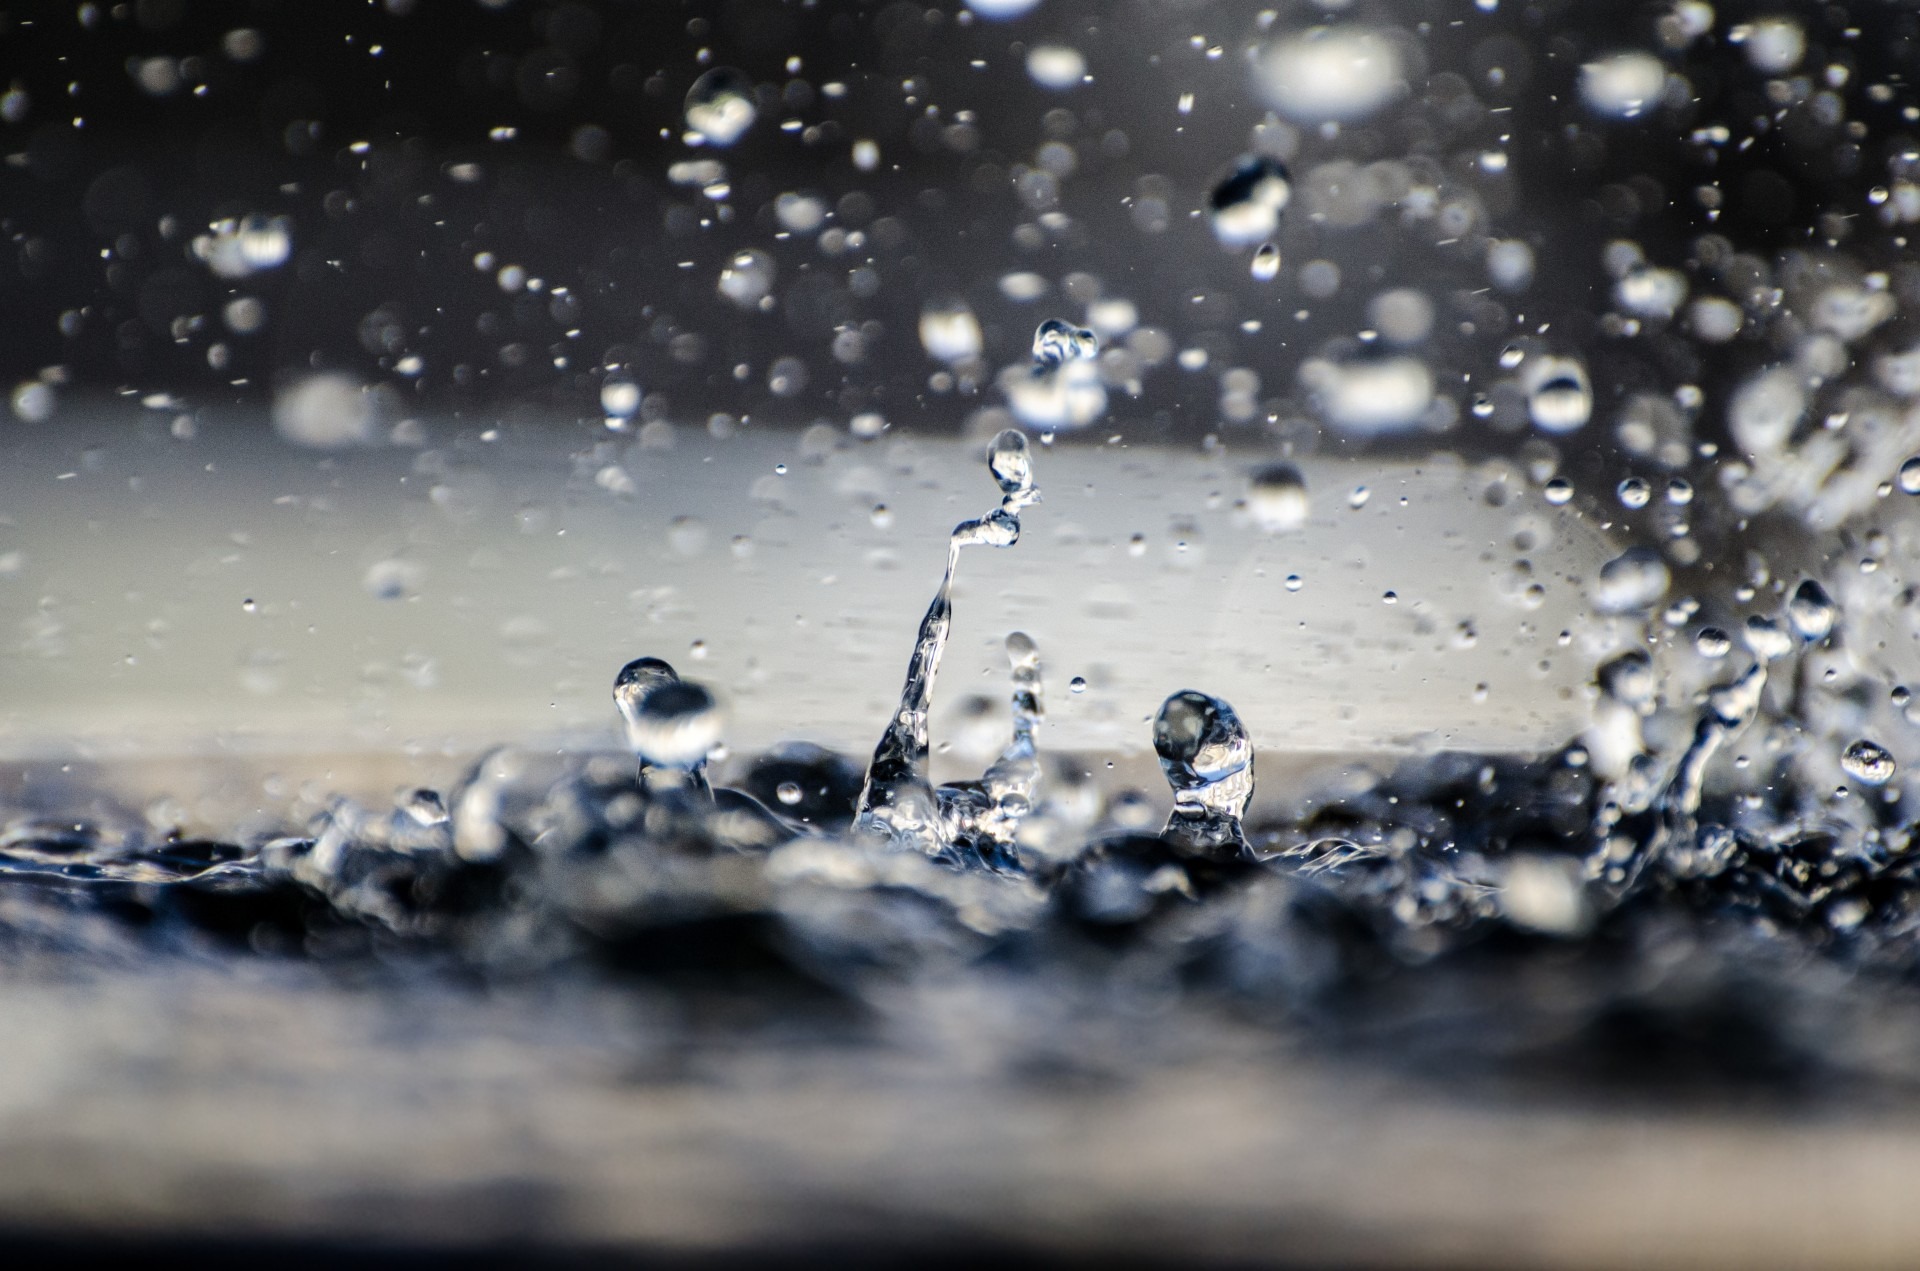
water, nature, branch, snow, winter, drop, dew, photography, sunlight, rain, water drop, frost, wet, ice, reflection, macro, weather, monochrome, season, close up, moisture, freezing, element, macro photography